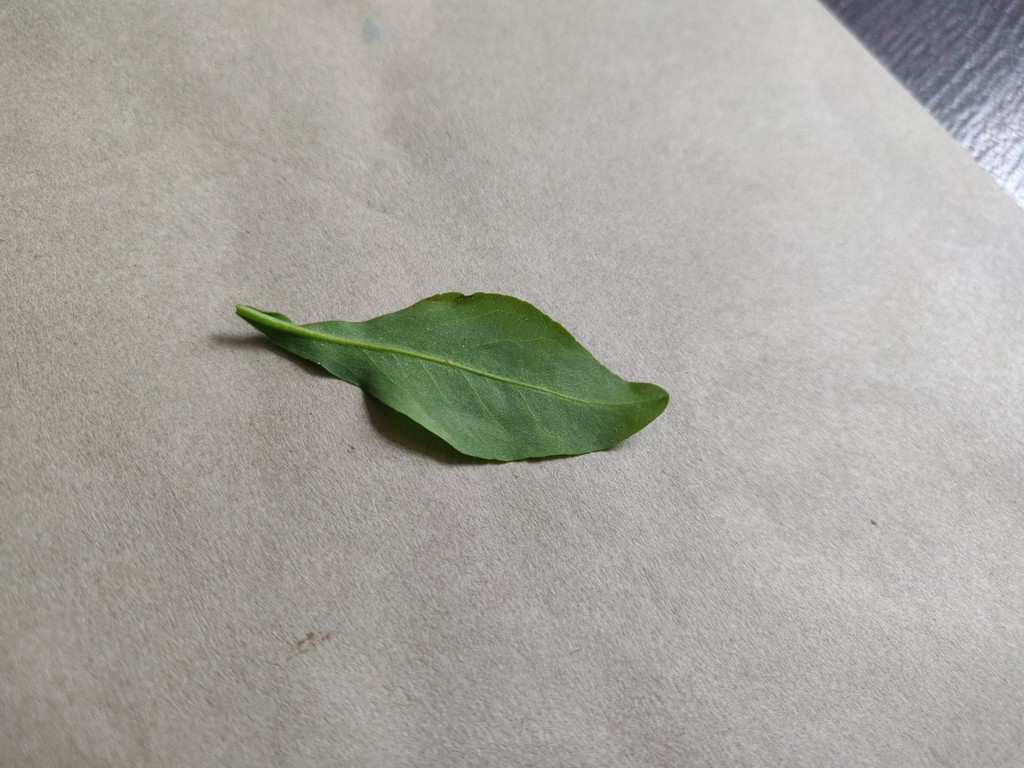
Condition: Healthy
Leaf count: single
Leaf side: back